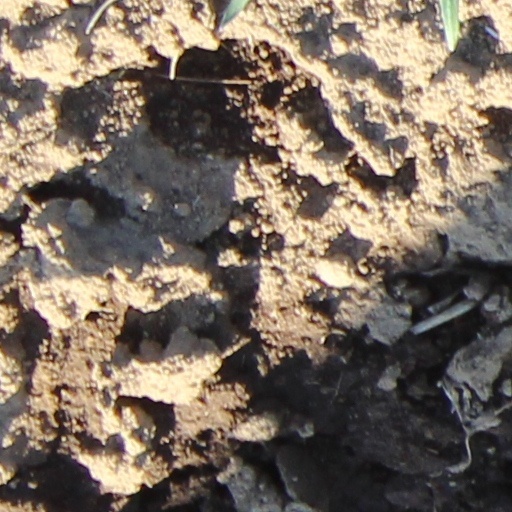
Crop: wheat